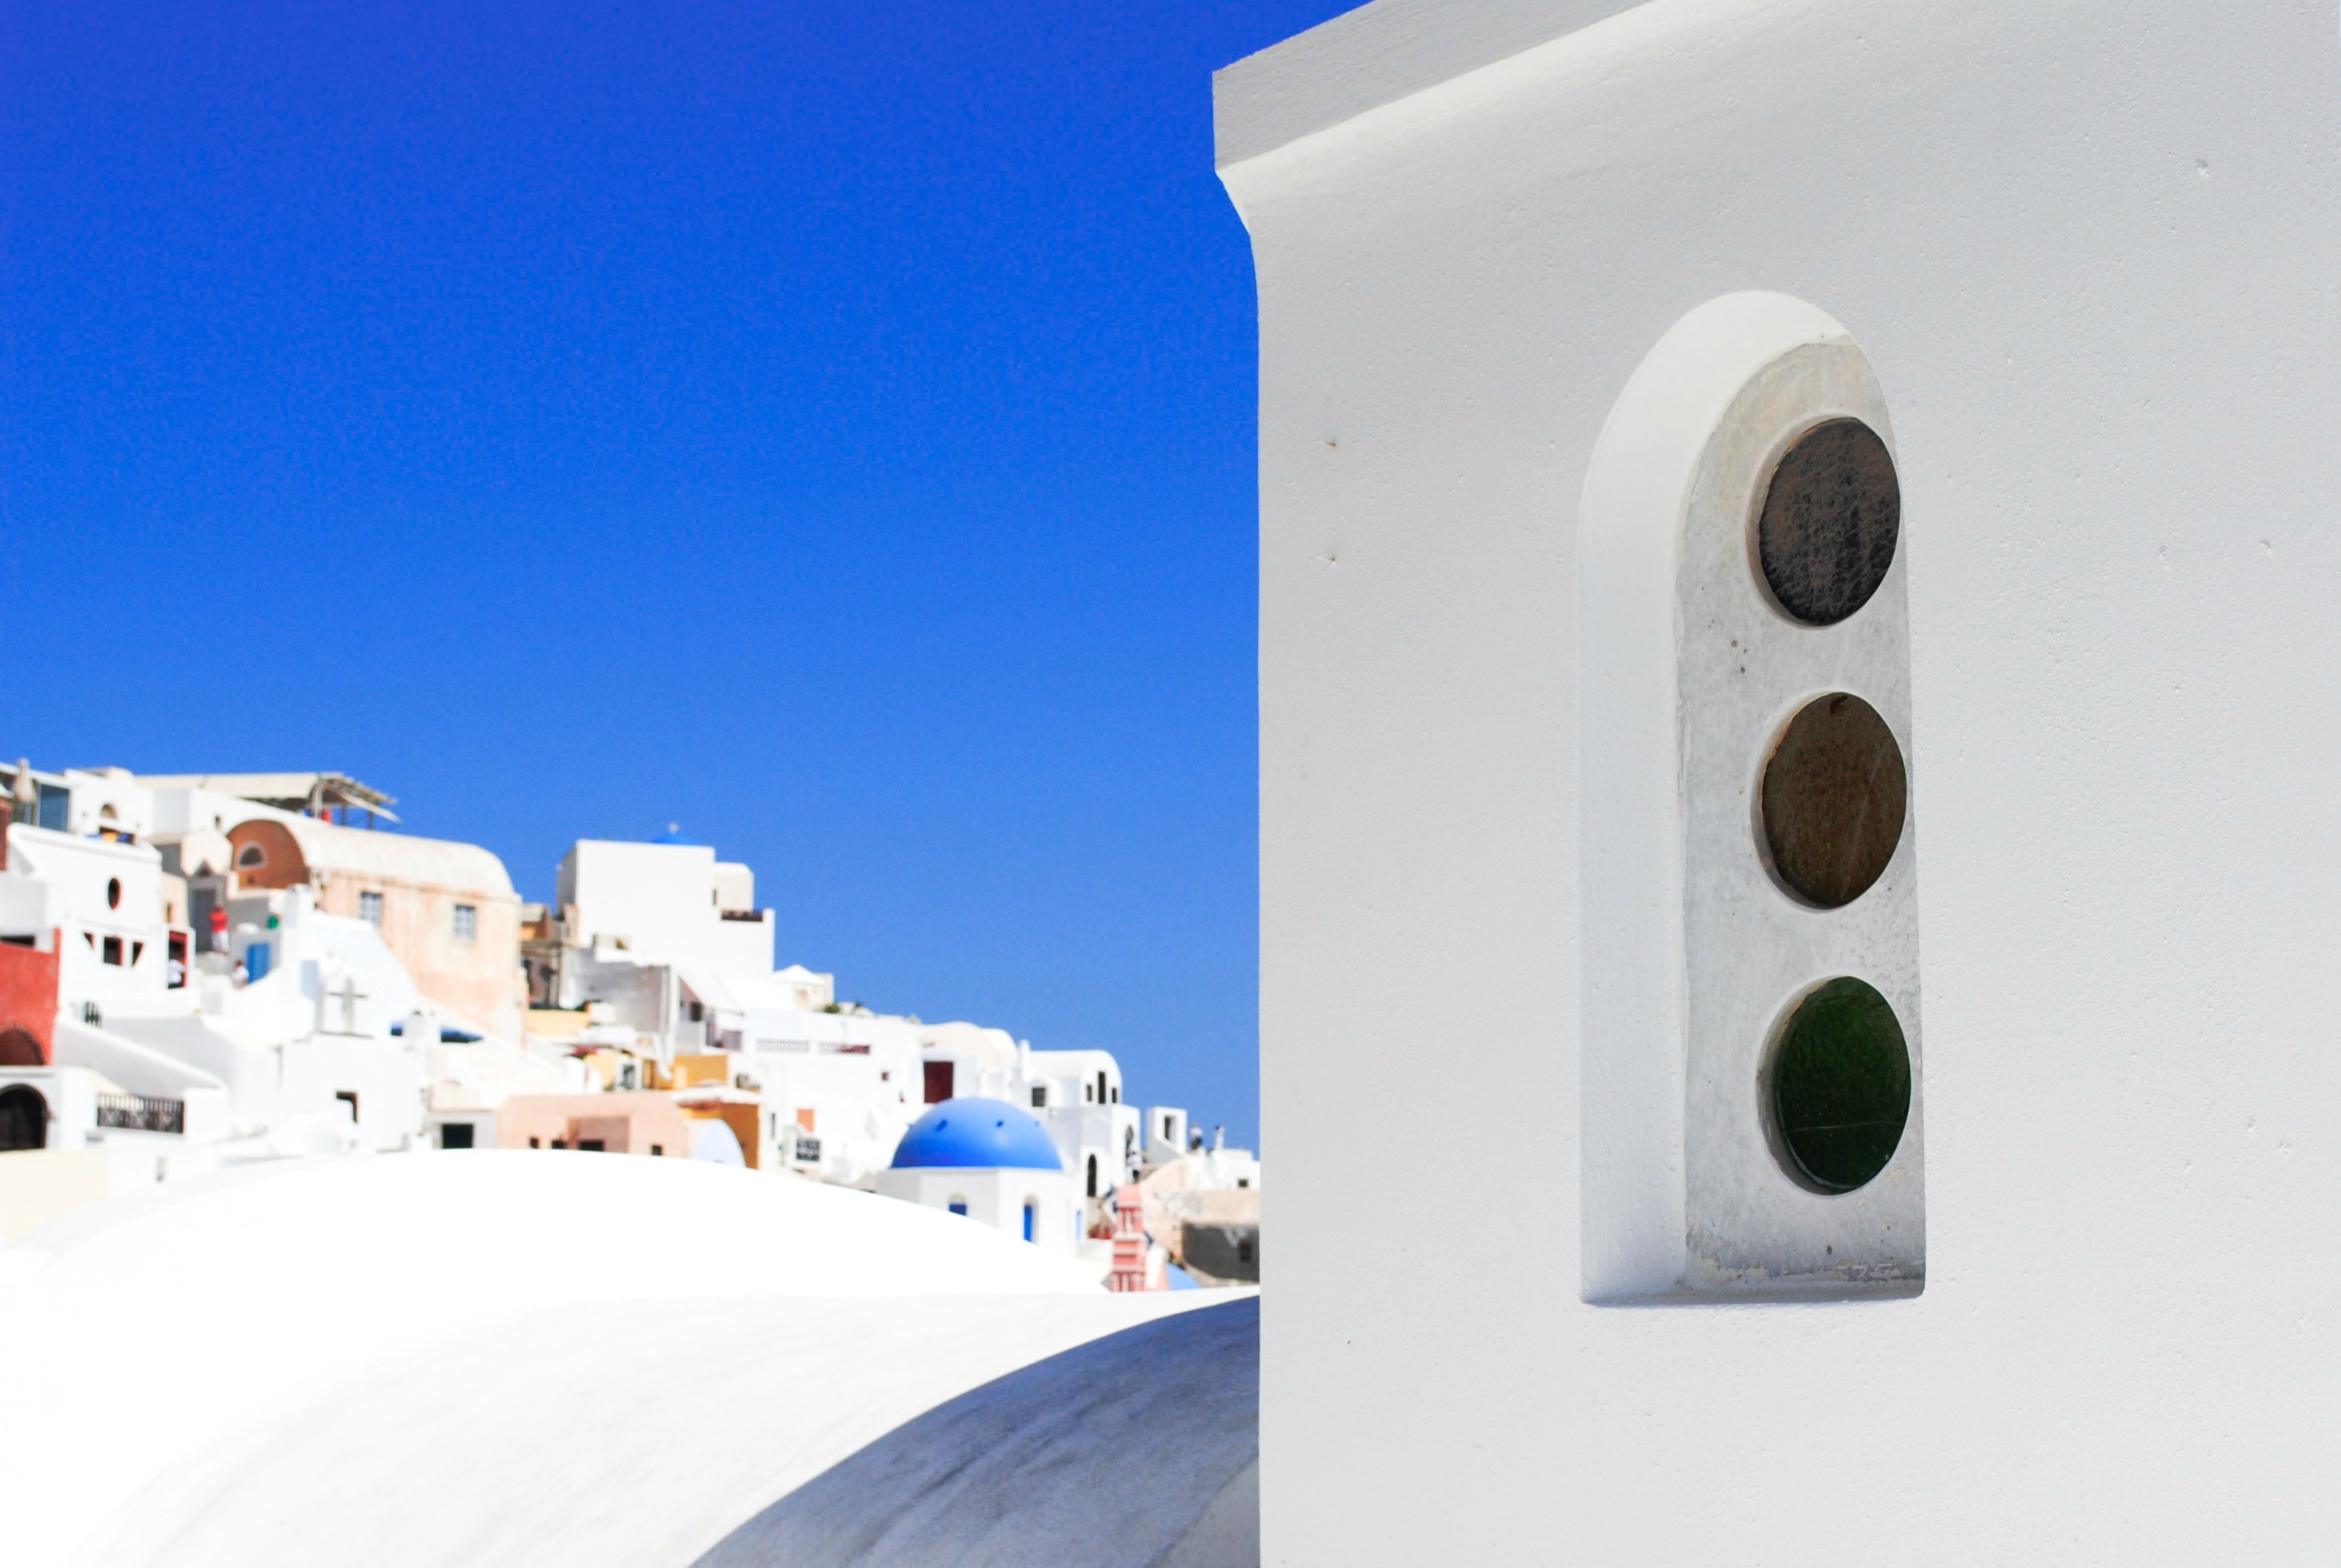
landscape, sea, architecture, sky, white, house, town, building, city, summer, vacation, tourist, travel, village, europe, greek, mediterranean, holiday, island, romantic, landmark, blue, church, tourism, santorini, greece, european, famous, caldera, dome, traditional, destination, cyclades, thira, aegean, oia, product design